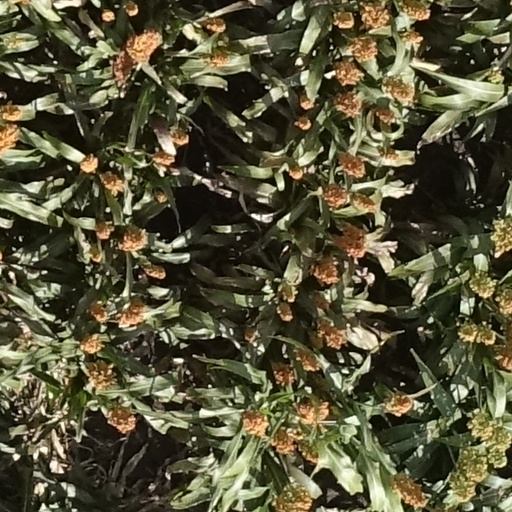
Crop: sorghum